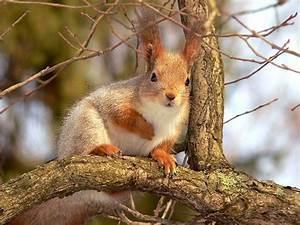
squirrel